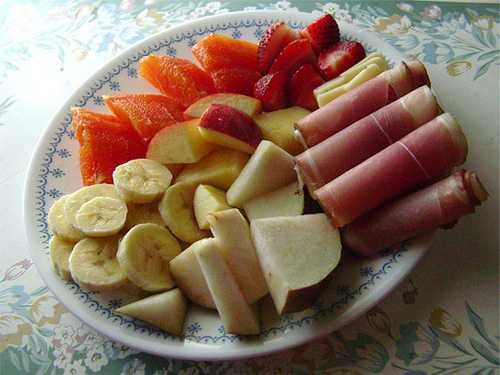
Label: Banana